The Amazing Race Vietnam 2019

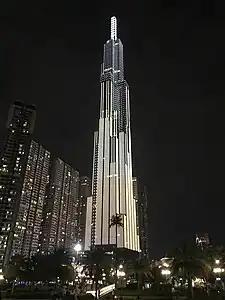
In Ho Chi Minh City, teams encountered a Roadblock at Landmark 81, the tallest building in Vietnam and Southeast Asia.

In this leg's Roadblock, one team member had to climb five obstacles on the Datanla High Rope Course and collect two eggs at the end of each. If team members had eight intact eggs by the end of the course, they would receive their next clue.